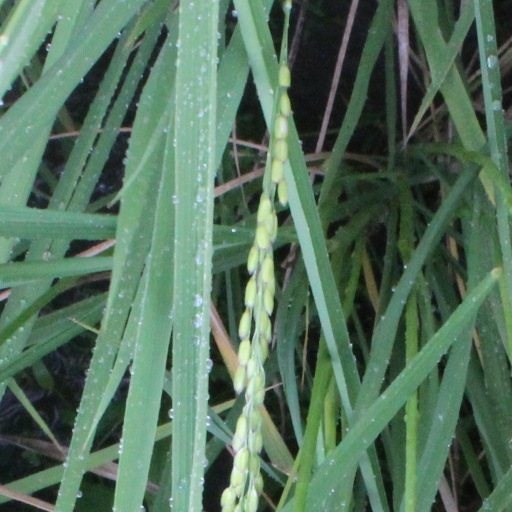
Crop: rice